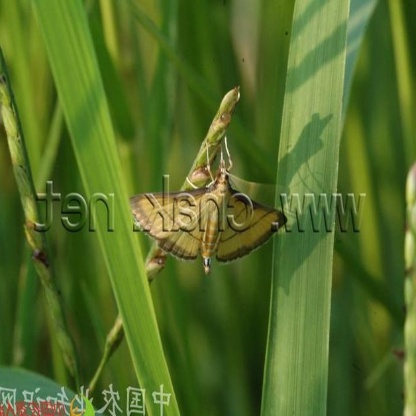
Nhãn: Sâu cuốn lá nhỏ ( Rice leaf folder)